Question: Please indicate a possible affordance area of badminton_racket that can be used for holding
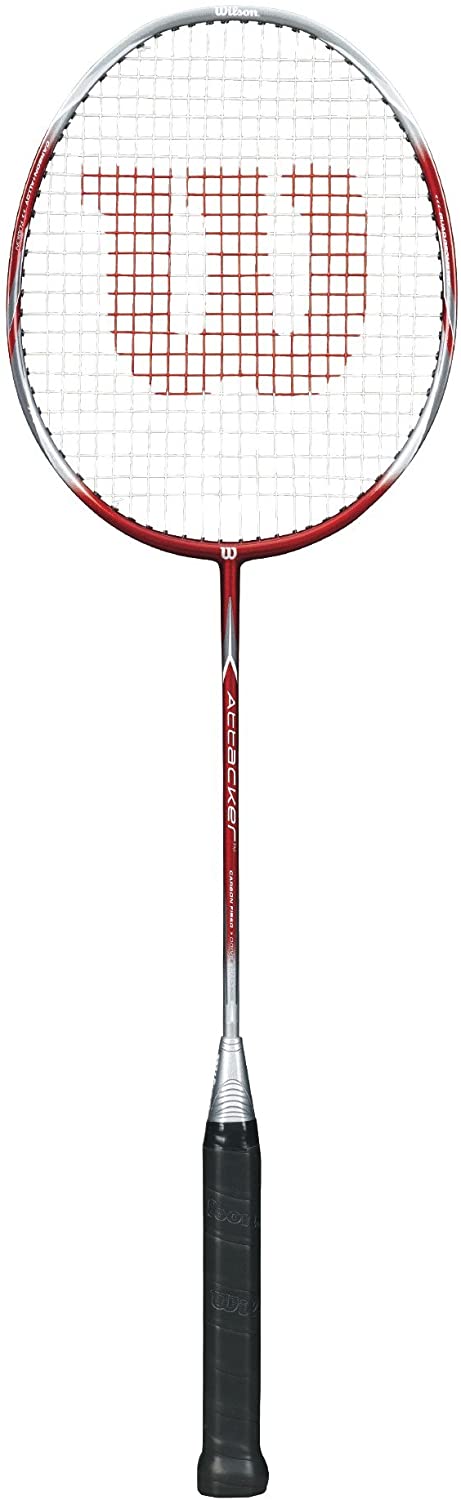
Answer: [208.773, 888.181, 260.917, 1473.928]